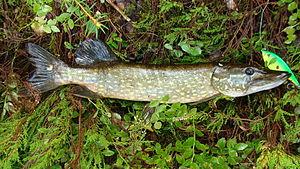
Le brochet ou grand brochet est une espèce de poissons prédateurs de l'ordre des Esociformes, commune dans les eaux douces et saumâtres de l'hémisphère nord.